Reza Qoli Mirza Afshar

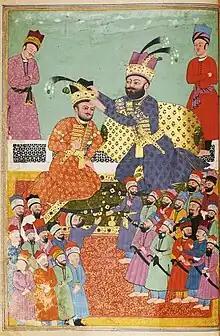
Nader Shah appoints his son Reza Qoli Mirza as Prince Regent before leaving for India, folio from "Jahangosh-ye Naderi", made in North India, dated 1757-1758

Upon their arrival at Jalalabad, Nader snubbed Jalayer, but seeing his apparent remorse, he decided to forgive him. Nader reviewed his son's troops, provided them with new armours and Arab horses and appointed Reza Qoli as the Regent of Iran while he was absent, campaigning in India. Nader gave Reza Qoli strict orders. Reza Qoli was to consult the advisors his father had chosen for him, and was not allowed to dismiss or change them. Moreover, Reza Qoli was responsible for Tahmasp II and Abbas III, both of whom were imprisoned in Sabzevar. Reza Qoli left Jalalabad on 17 November and returned to Balkh, while Nader marched eastwards towards India.